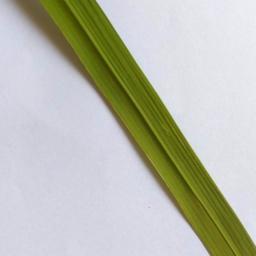
Label: Rice___Healthy